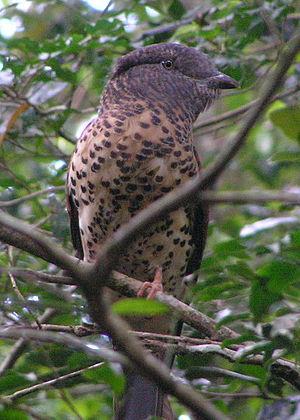
Le Courol vouroudriou est une espèce d'oiseaux ayant la particularité d'être l'unique représentante de l'ordre des Leptosomiformes.